Bhagwal, Gujrat

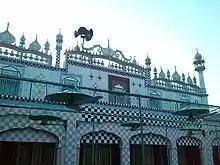
<a href="https%3A//jamaat360.com/pakistan-1/gujrat-1503/gujrat-19687/jamia-masjid-gulzar-e-madina-bhagwal-72956">Jamia

Bhagwal has four government and two private schools, which cater to the needs of the students from the village and the surrounding areas. The schools offers courses in Urdu, English, mathematics, science, and social studies. The schools also organize various co-curricular and extracurricular activities, such as sports, debates, quizzes, and cultural programs. The village has produced many eminent scholars, teachers, doctors, Army officers, engineers, lawyers, and other professionals, who have contributed to the development of the country and around the world.